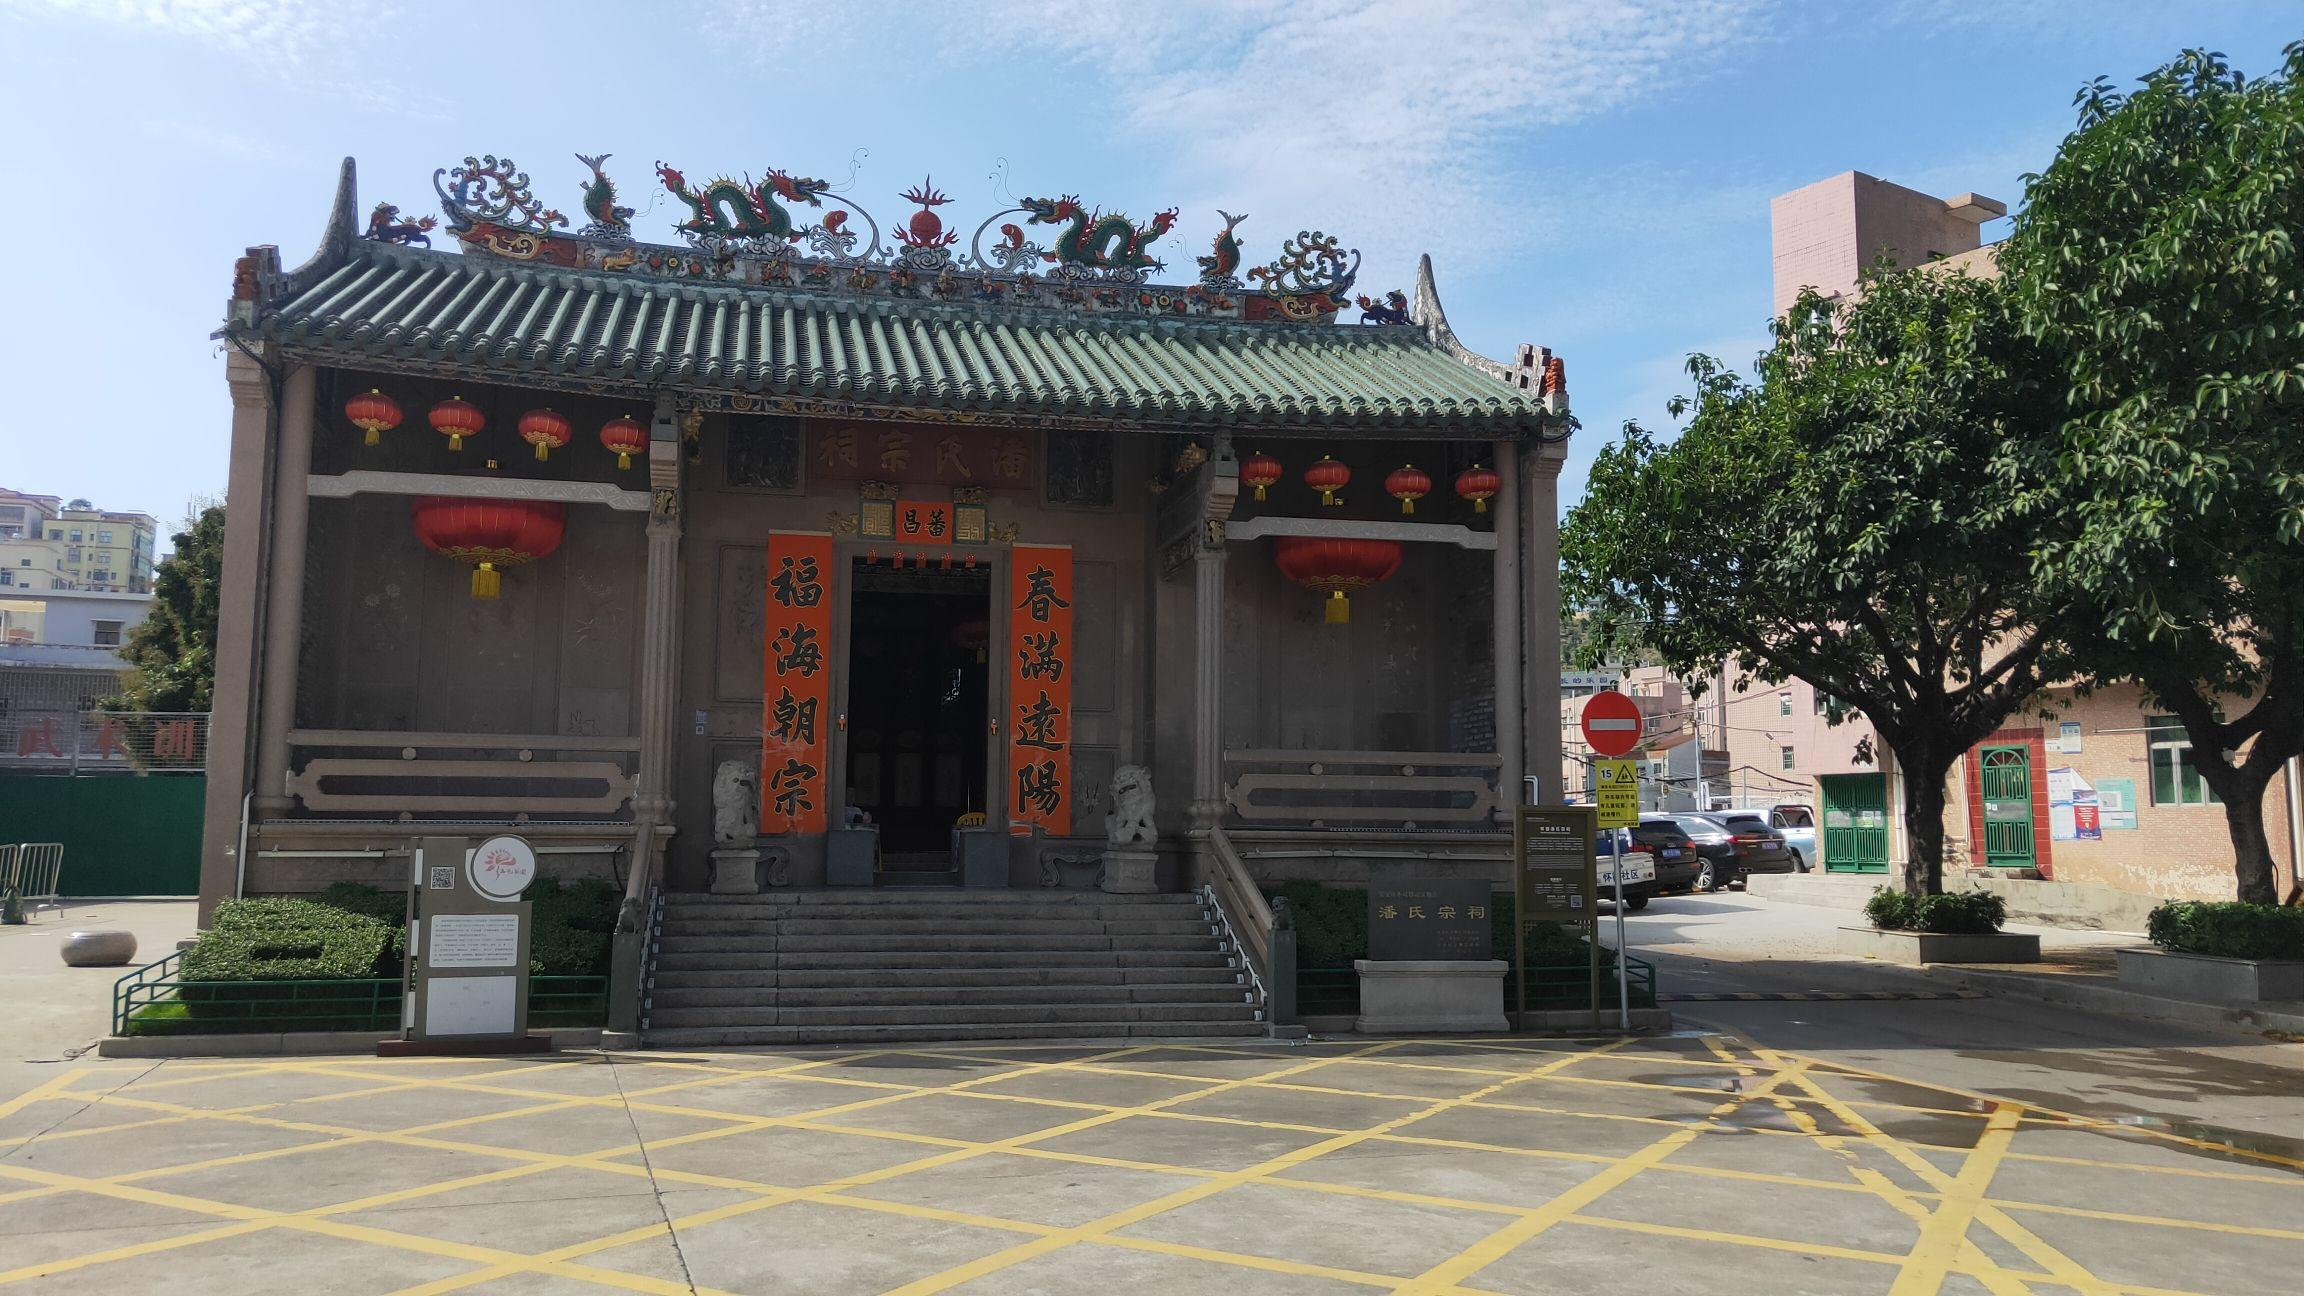
地标名称：怀德祠堂
所在城市：深圳市·宝安区